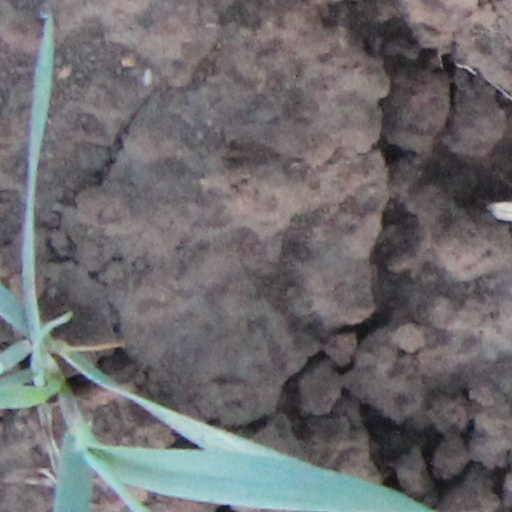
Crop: wheat